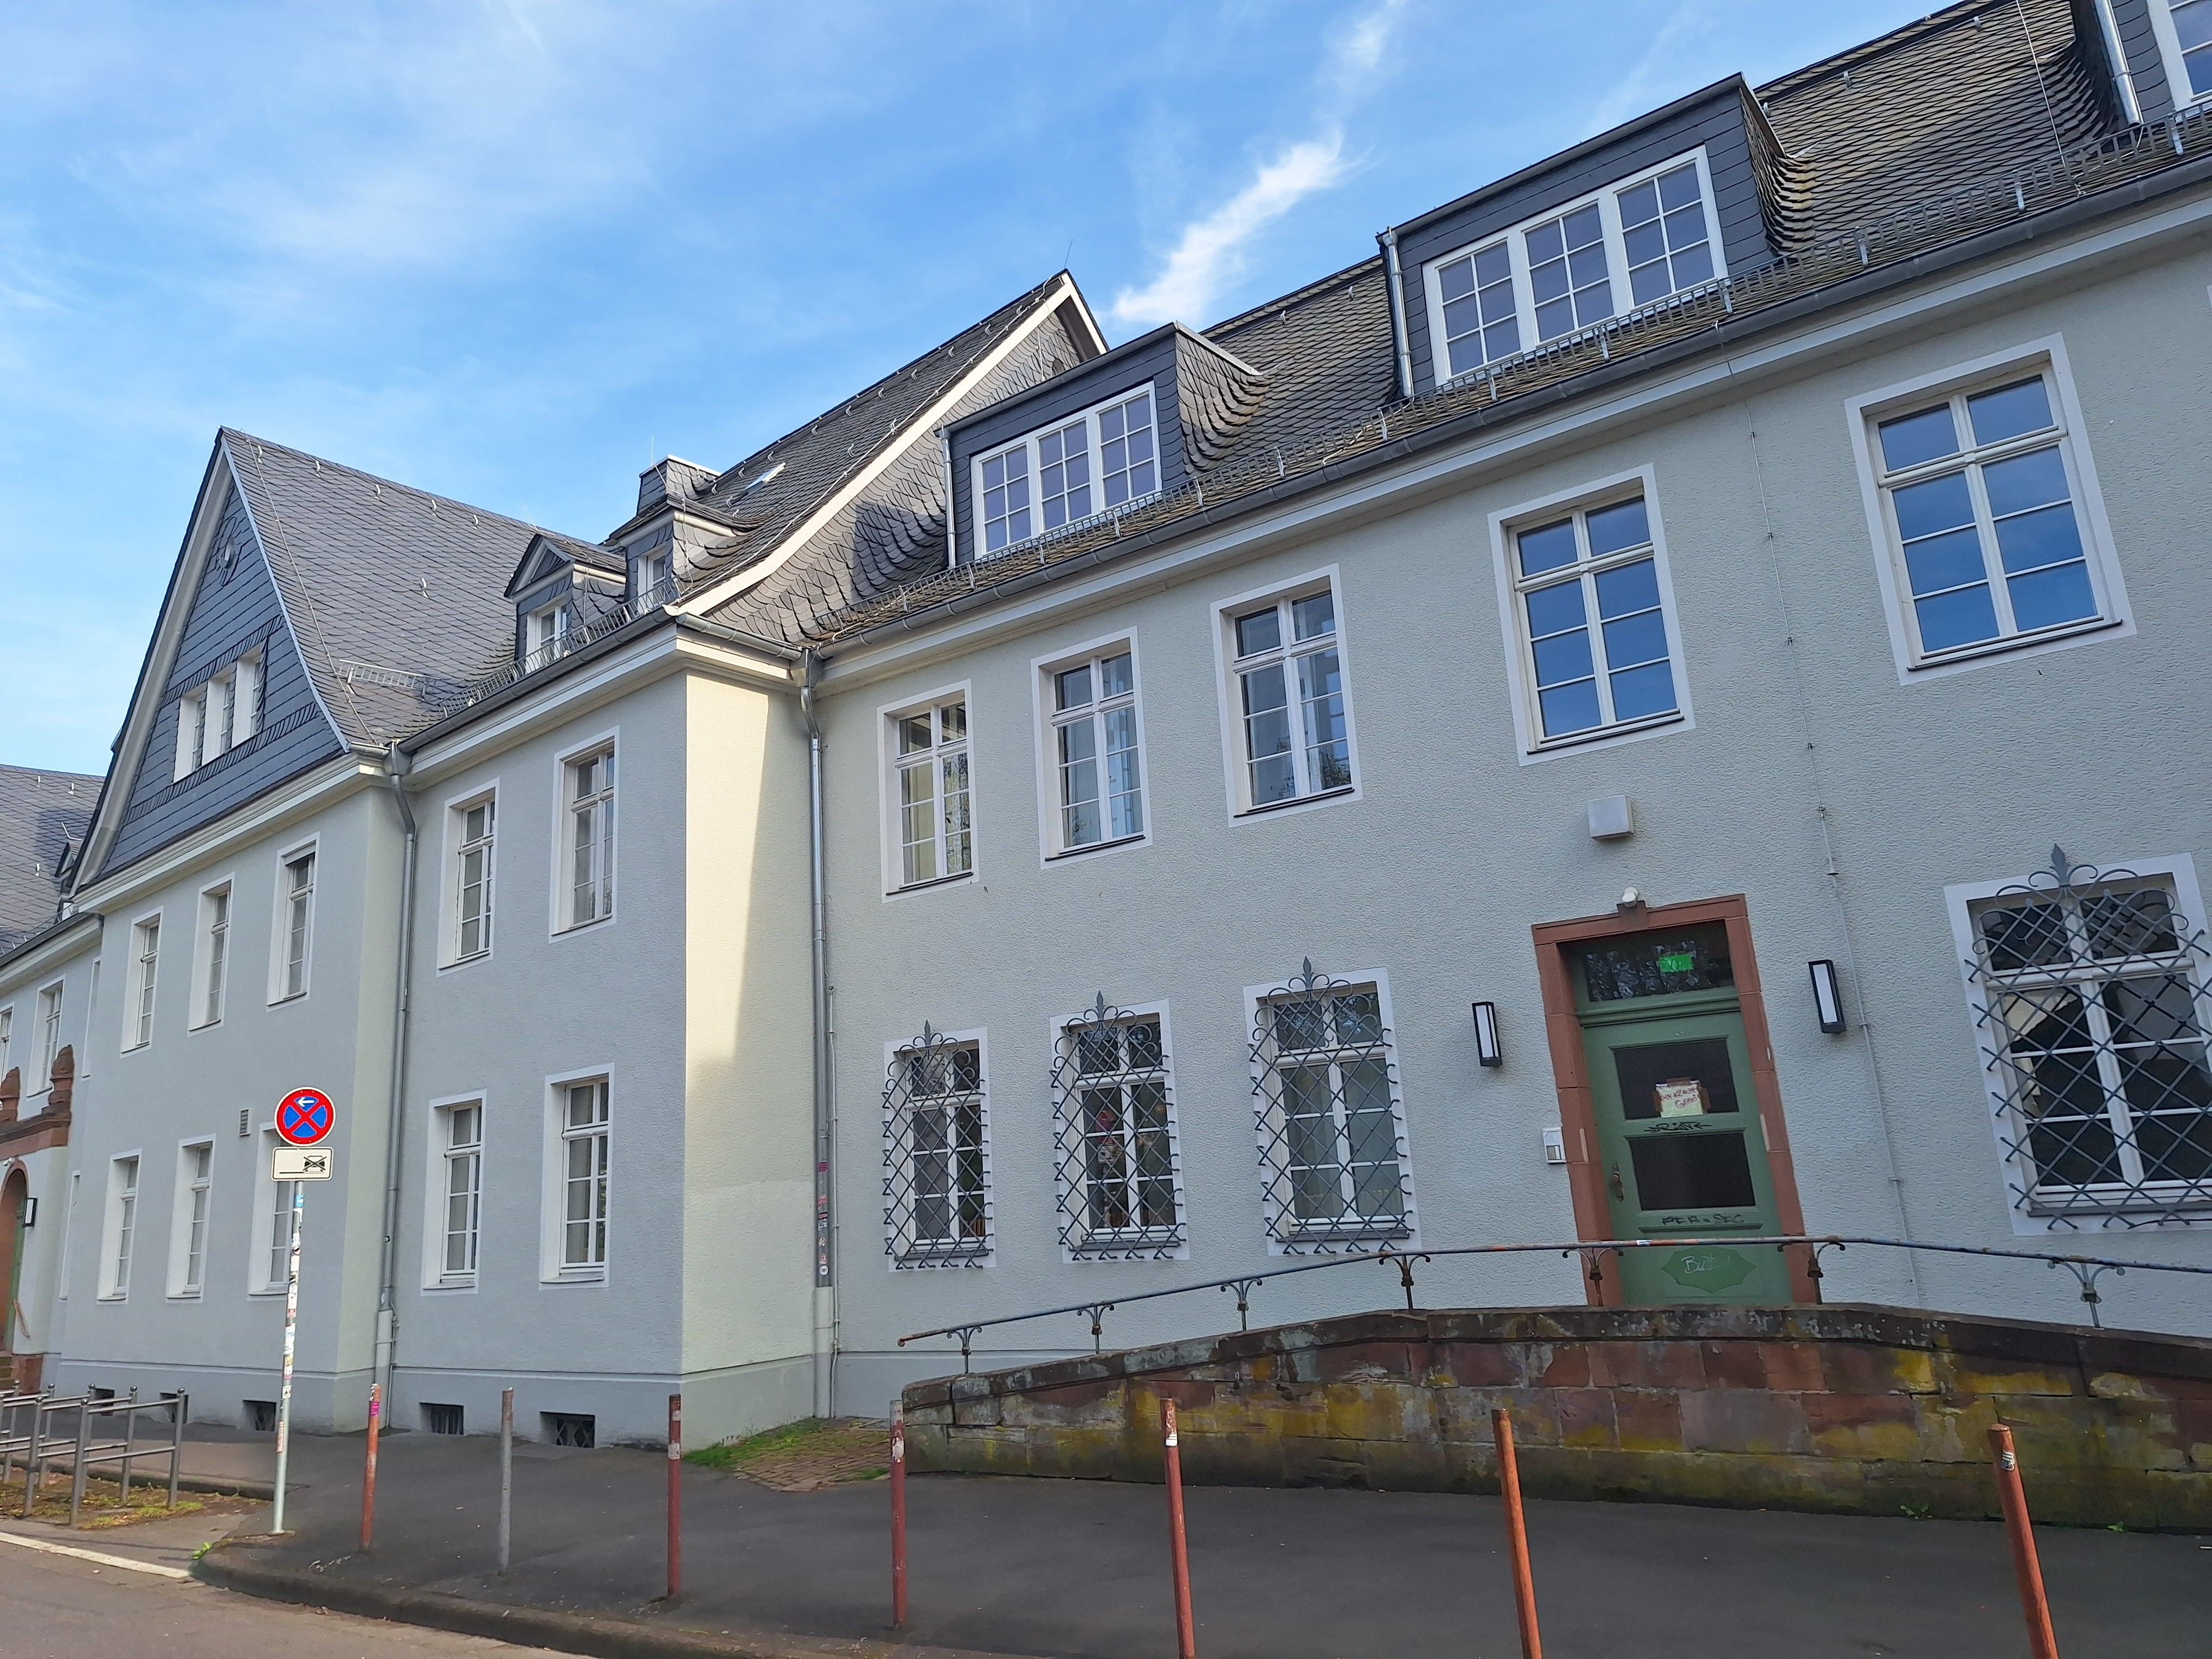
Building: Deutschhausstraße 12